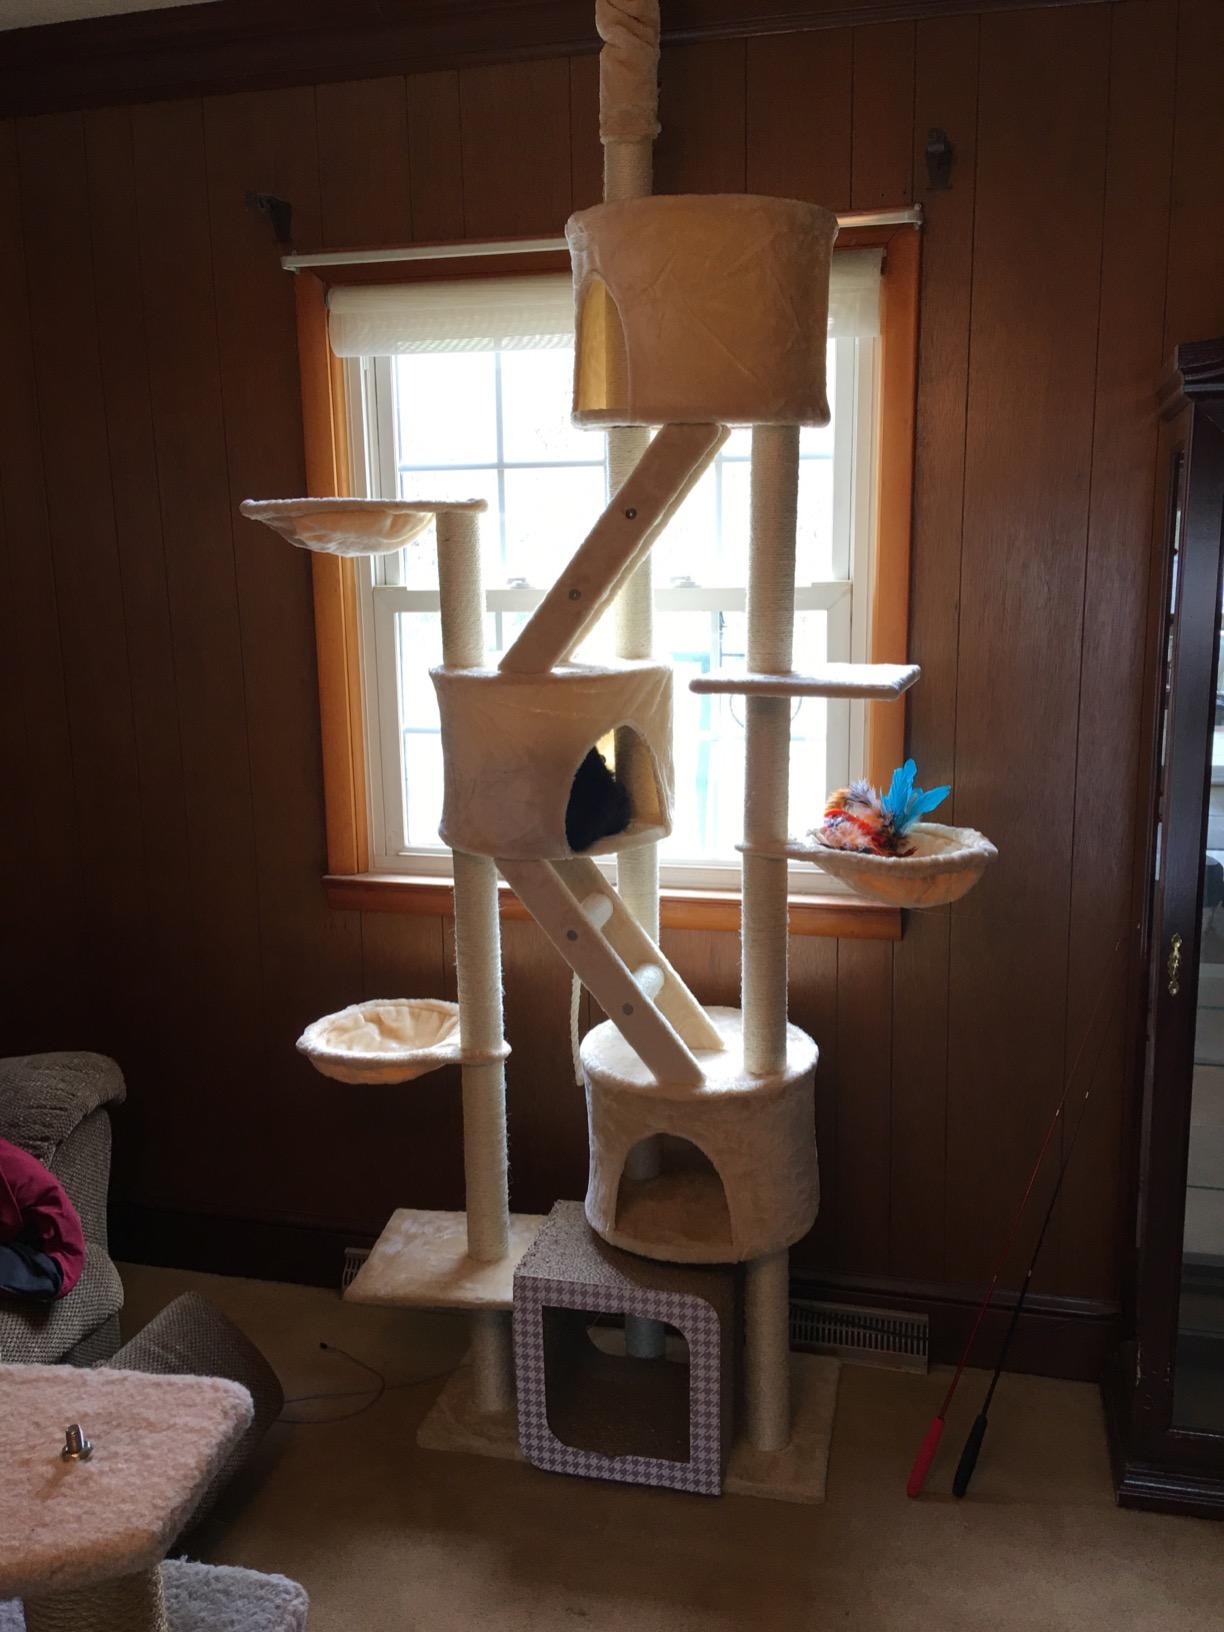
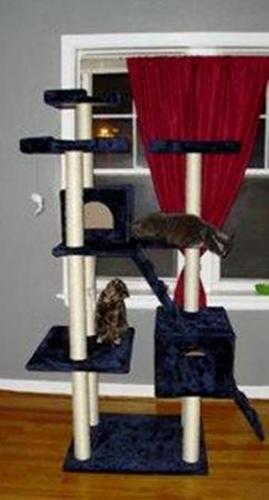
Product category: items_cat tree
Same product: no